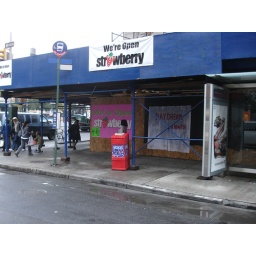
Paint on paper pasted on billboard by street artist ELBOW-TOE.